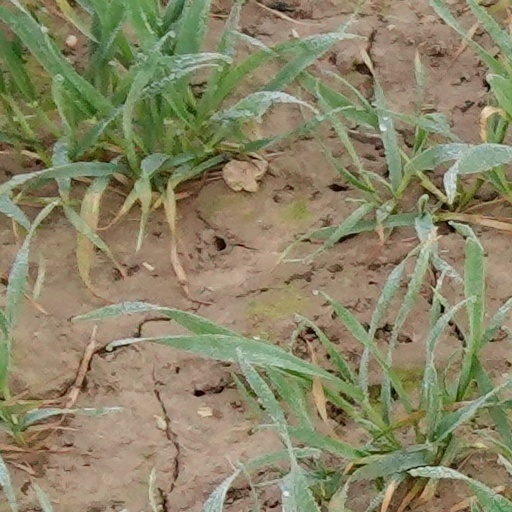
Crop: wheat